Tamu Lhosar

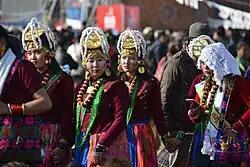
Tamu Lhosar celebration with Ghatu Dance

Tamu Lhosar is a new year festival celebrated by the Gurung people. It is celebrated on every 15th Poush (December/January) of the Nepali calendar and is observed as a public holiday.